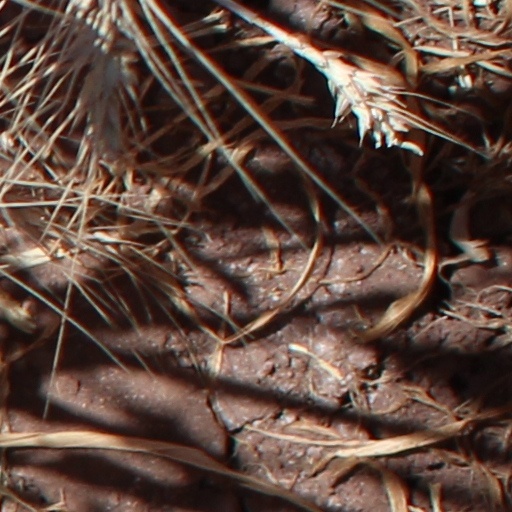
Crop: wheat